Karl Kirchwey

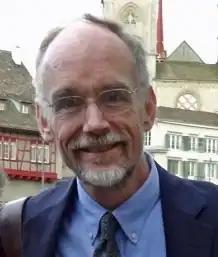
Kirchwey speaks at a Boston University event in 2016

Karl Kirchwey (born February 25, 1956) is an American poet, essayist, translator, critic, teacher, arts administrator, and literary curator. His career has taken place both inside and outside of academia. He is Professor of English and Creative Writing at Boston University, where he teaches in the MFA Program in Creative Writing and in the MFA degree program in Literary Translation. His published work includes seven books of poems, two poetry anthologies, and a translation of French poet Paul Verlaine’s first book of poems.